Mikael Ishak

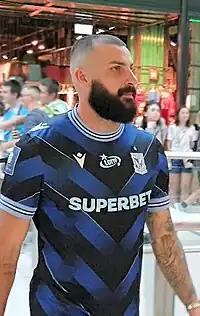
Ishak in 2023 with Lech Poznań

Mikael Ishak (born 31 March 1993) is a Swedish professional footballer who plays as a forward for and captains Ekstraklasa club Lech Poznań. Beginning his career with Assyriska FF in 2010, he has gone on to play professionally in Germany, Switzerland, Italy, Denmark, and Poland. A full international since 2015, he has won seven caps and scored one goal for the Sweden national team. He represented the Sweden Olympic team at the 2016 Summer Olympics.